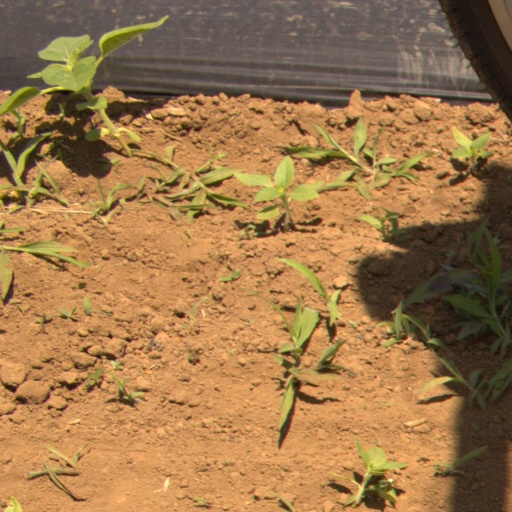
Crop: Jerusalem artichoke